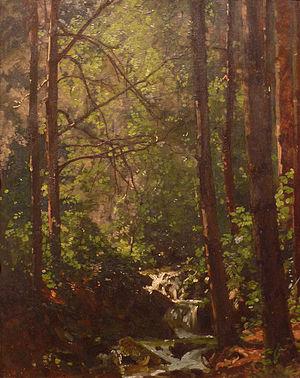
Louis Français
Girmont-Val-d'Ajol est une commune française située dans le Massif des Vosges dans le département des vosges, en région Grand Est.
François-Louis Français dit Louis Français, né à Plombières-les-Bains le 17 novembre 1814 et mort à Paris le 28 mai 1897, est un peintre, graveur et illustrateur français.
La cascade du Géhard est une chute d'eau du massif des Vosges située sur la limite des communes de Girmont-Val-d'Ajol et du Val-d'Ajol.